Comet ISON

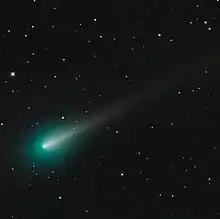
Comet ISON seen from the Mount Lemmon SkyCenter on 8 October 2013, as it passes through the constellation of Leo

On 29 November 2013, Comet ISON had dimmed to magnitude 5 in the LASCO images. By the end of 30 November 2013, it had further faded below naked-eye visibility at magnitude 7.